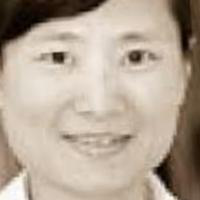
Age group: age 31-40